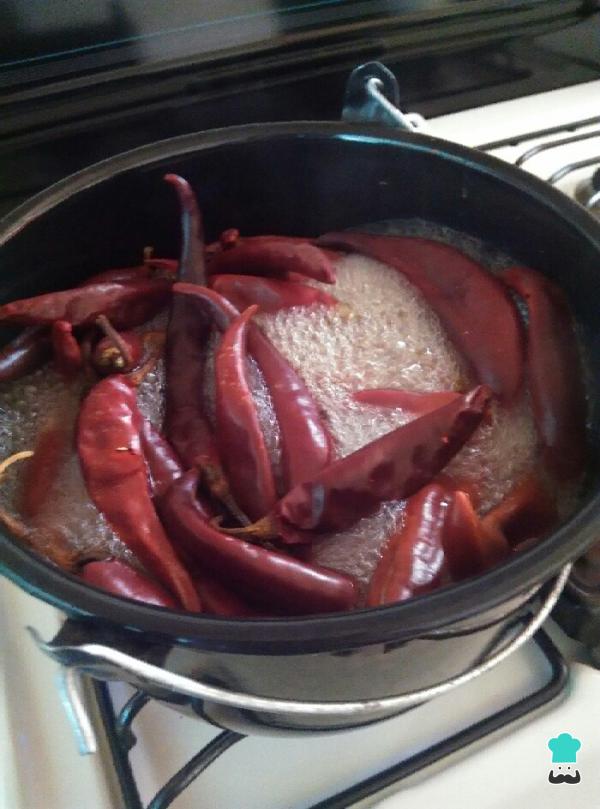
Para la salsa de los tacos al pastor, primero hervimos los chiles guajillos, y una vez que estos estén blandos los molemos con un cuarto de cebolla, dos dientes de ajo, sal y caldo en polvo a su gusto.